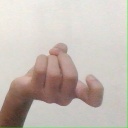
अक्षर: ज